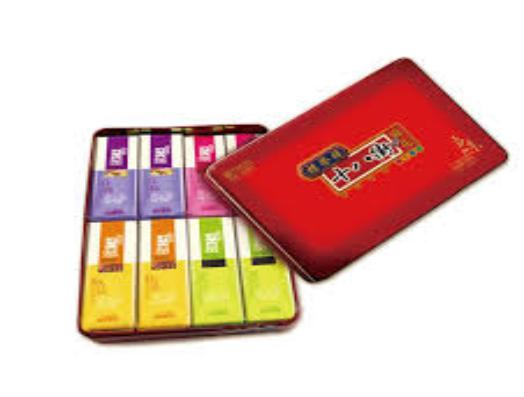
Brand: GuiFaXiangShiBaJie
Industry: Food